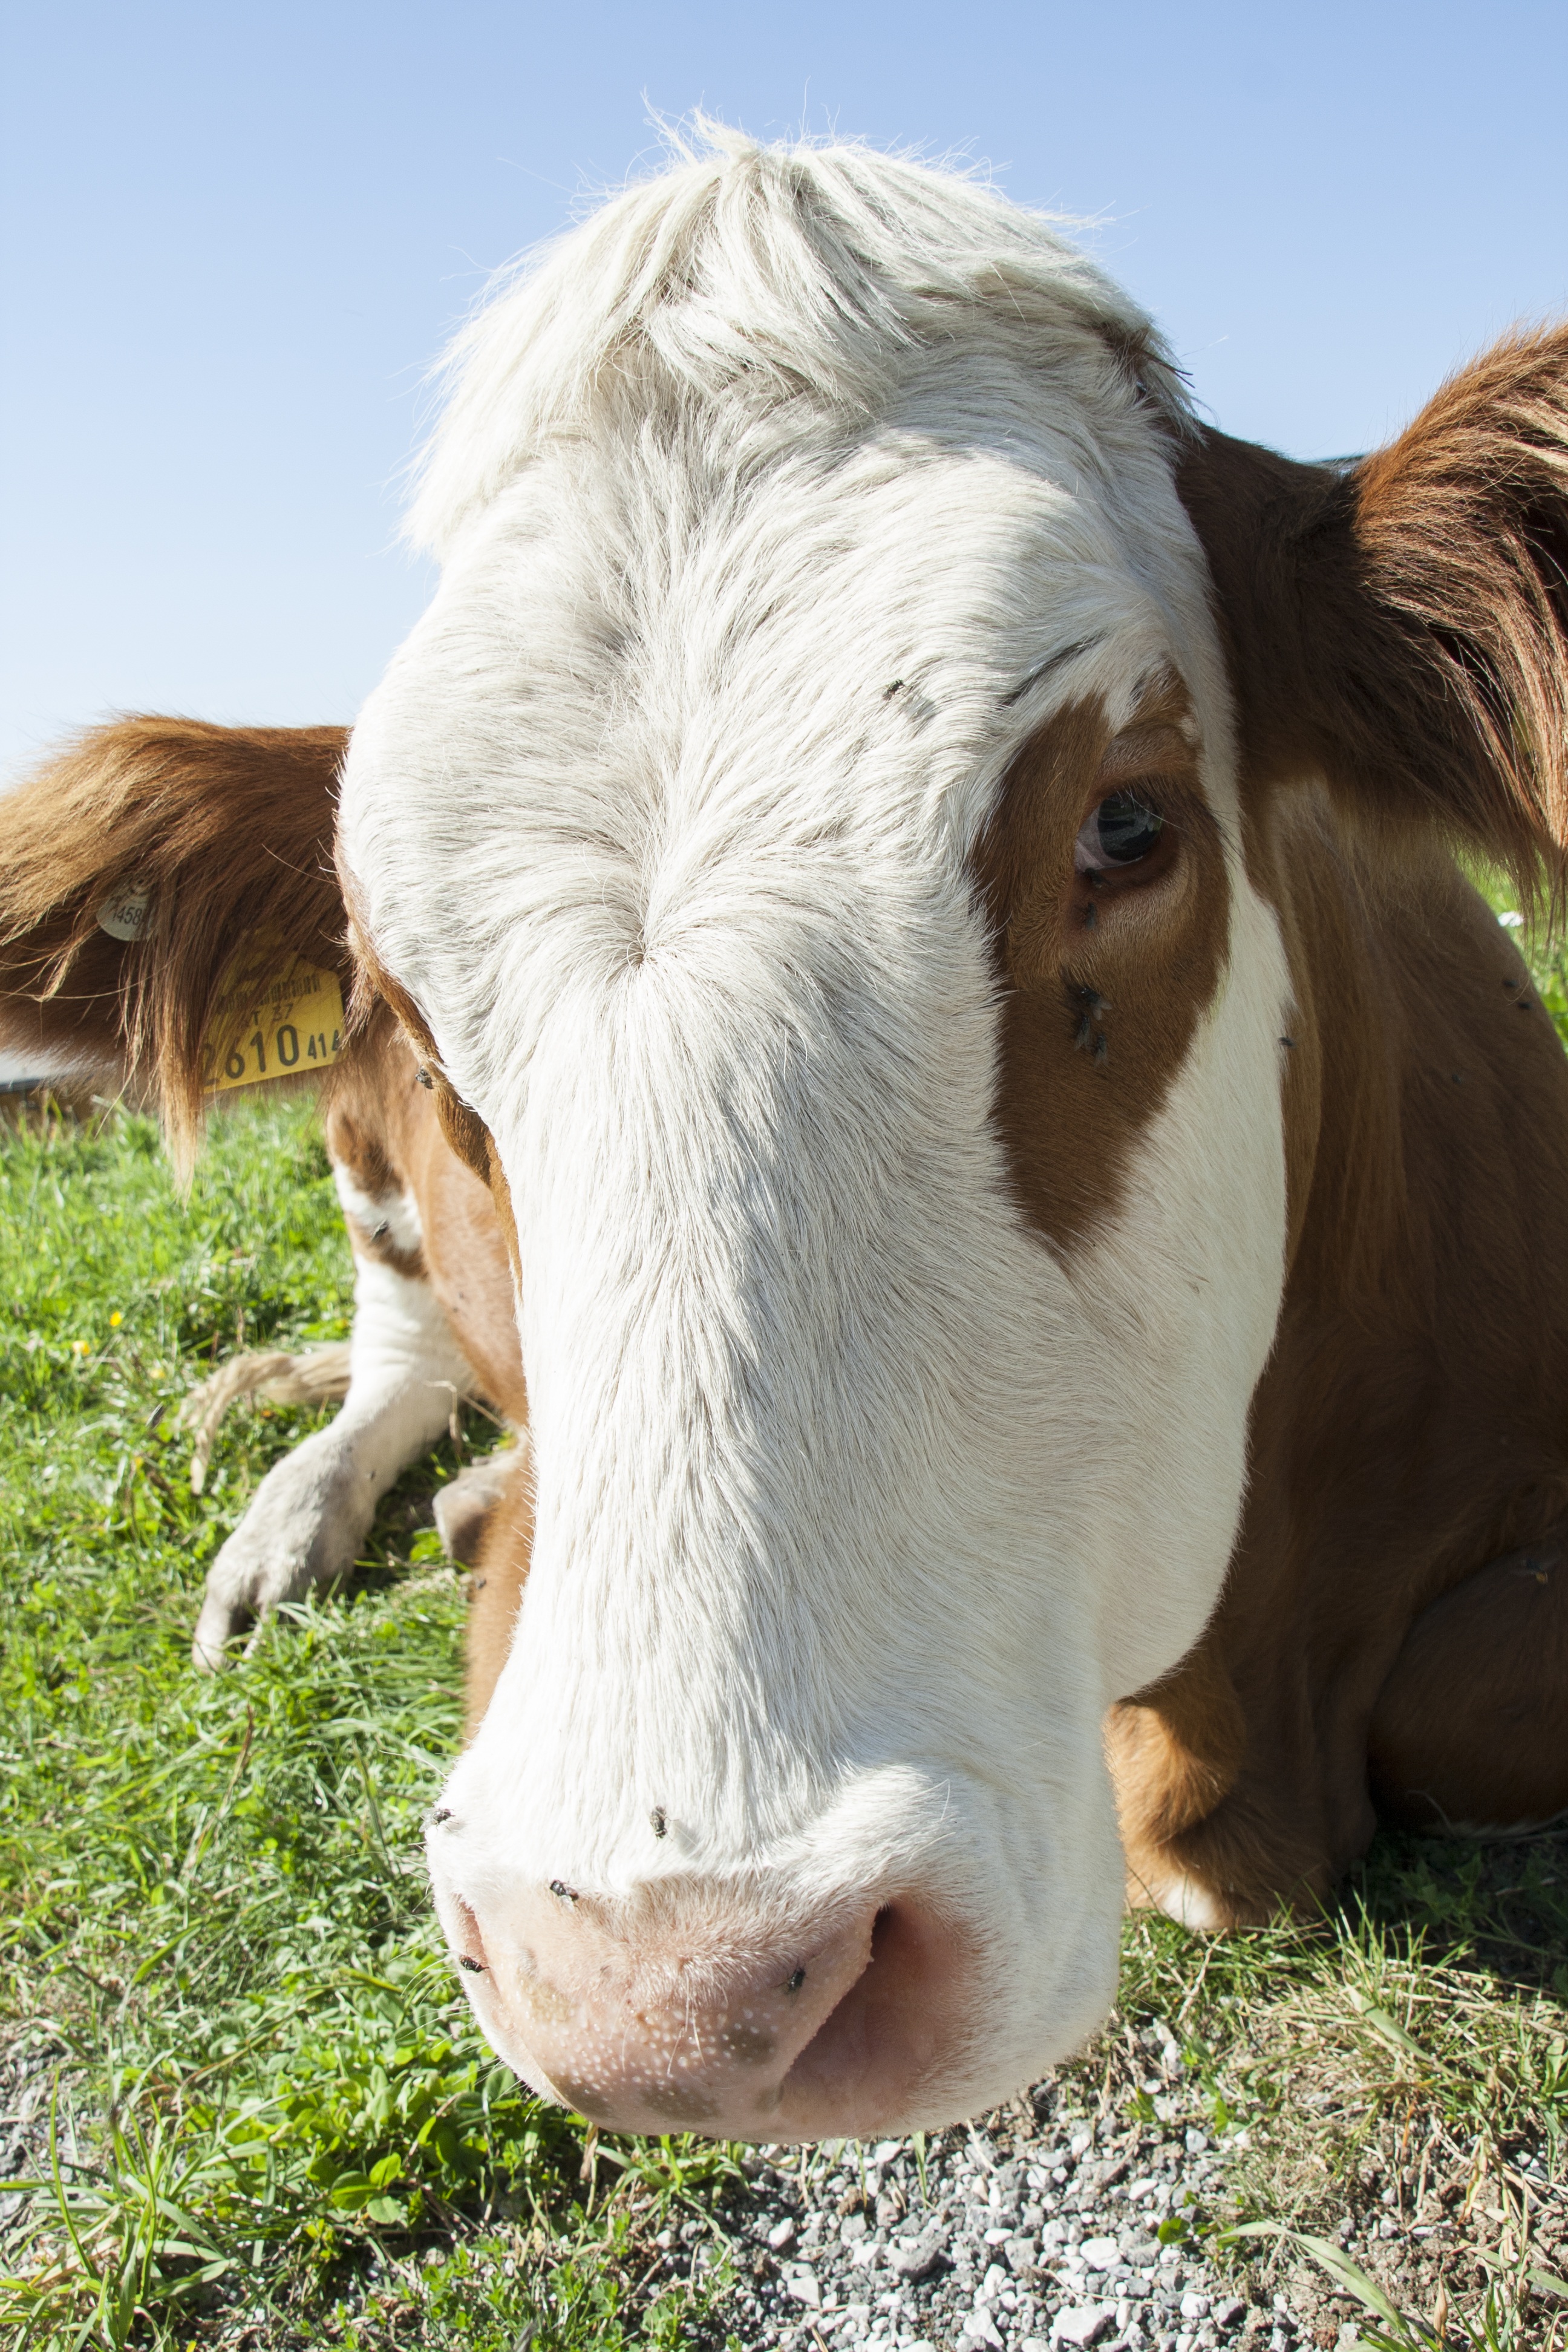
nature, grass, field, farm, meadow, animal, cow, pasture, grazing, horse, mammal, mane, fauna, vertebrate, mare, alm, tyrol, rural area, dairy cow, cattle like mammal, horse like mammal, mustang horse